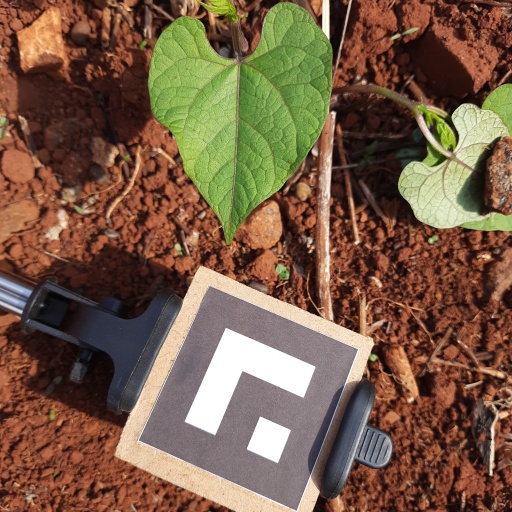
Observations: wavy surface, no eating holes, under sunlight